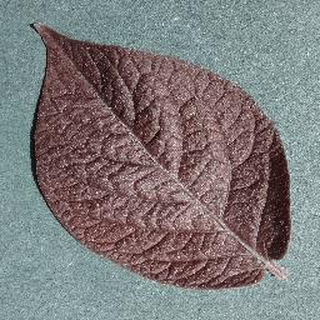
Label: healthy_potato